First of October Anti-Fascist Resistance Groups

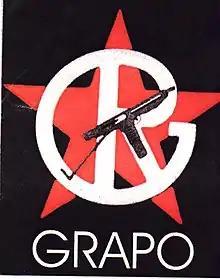
GRAPO main logo

The First of October Anti-Fascist Resistance Groups was a Spanish clandestine Marxist–Leninist group aiming for the formation of a Spanish Republican state.